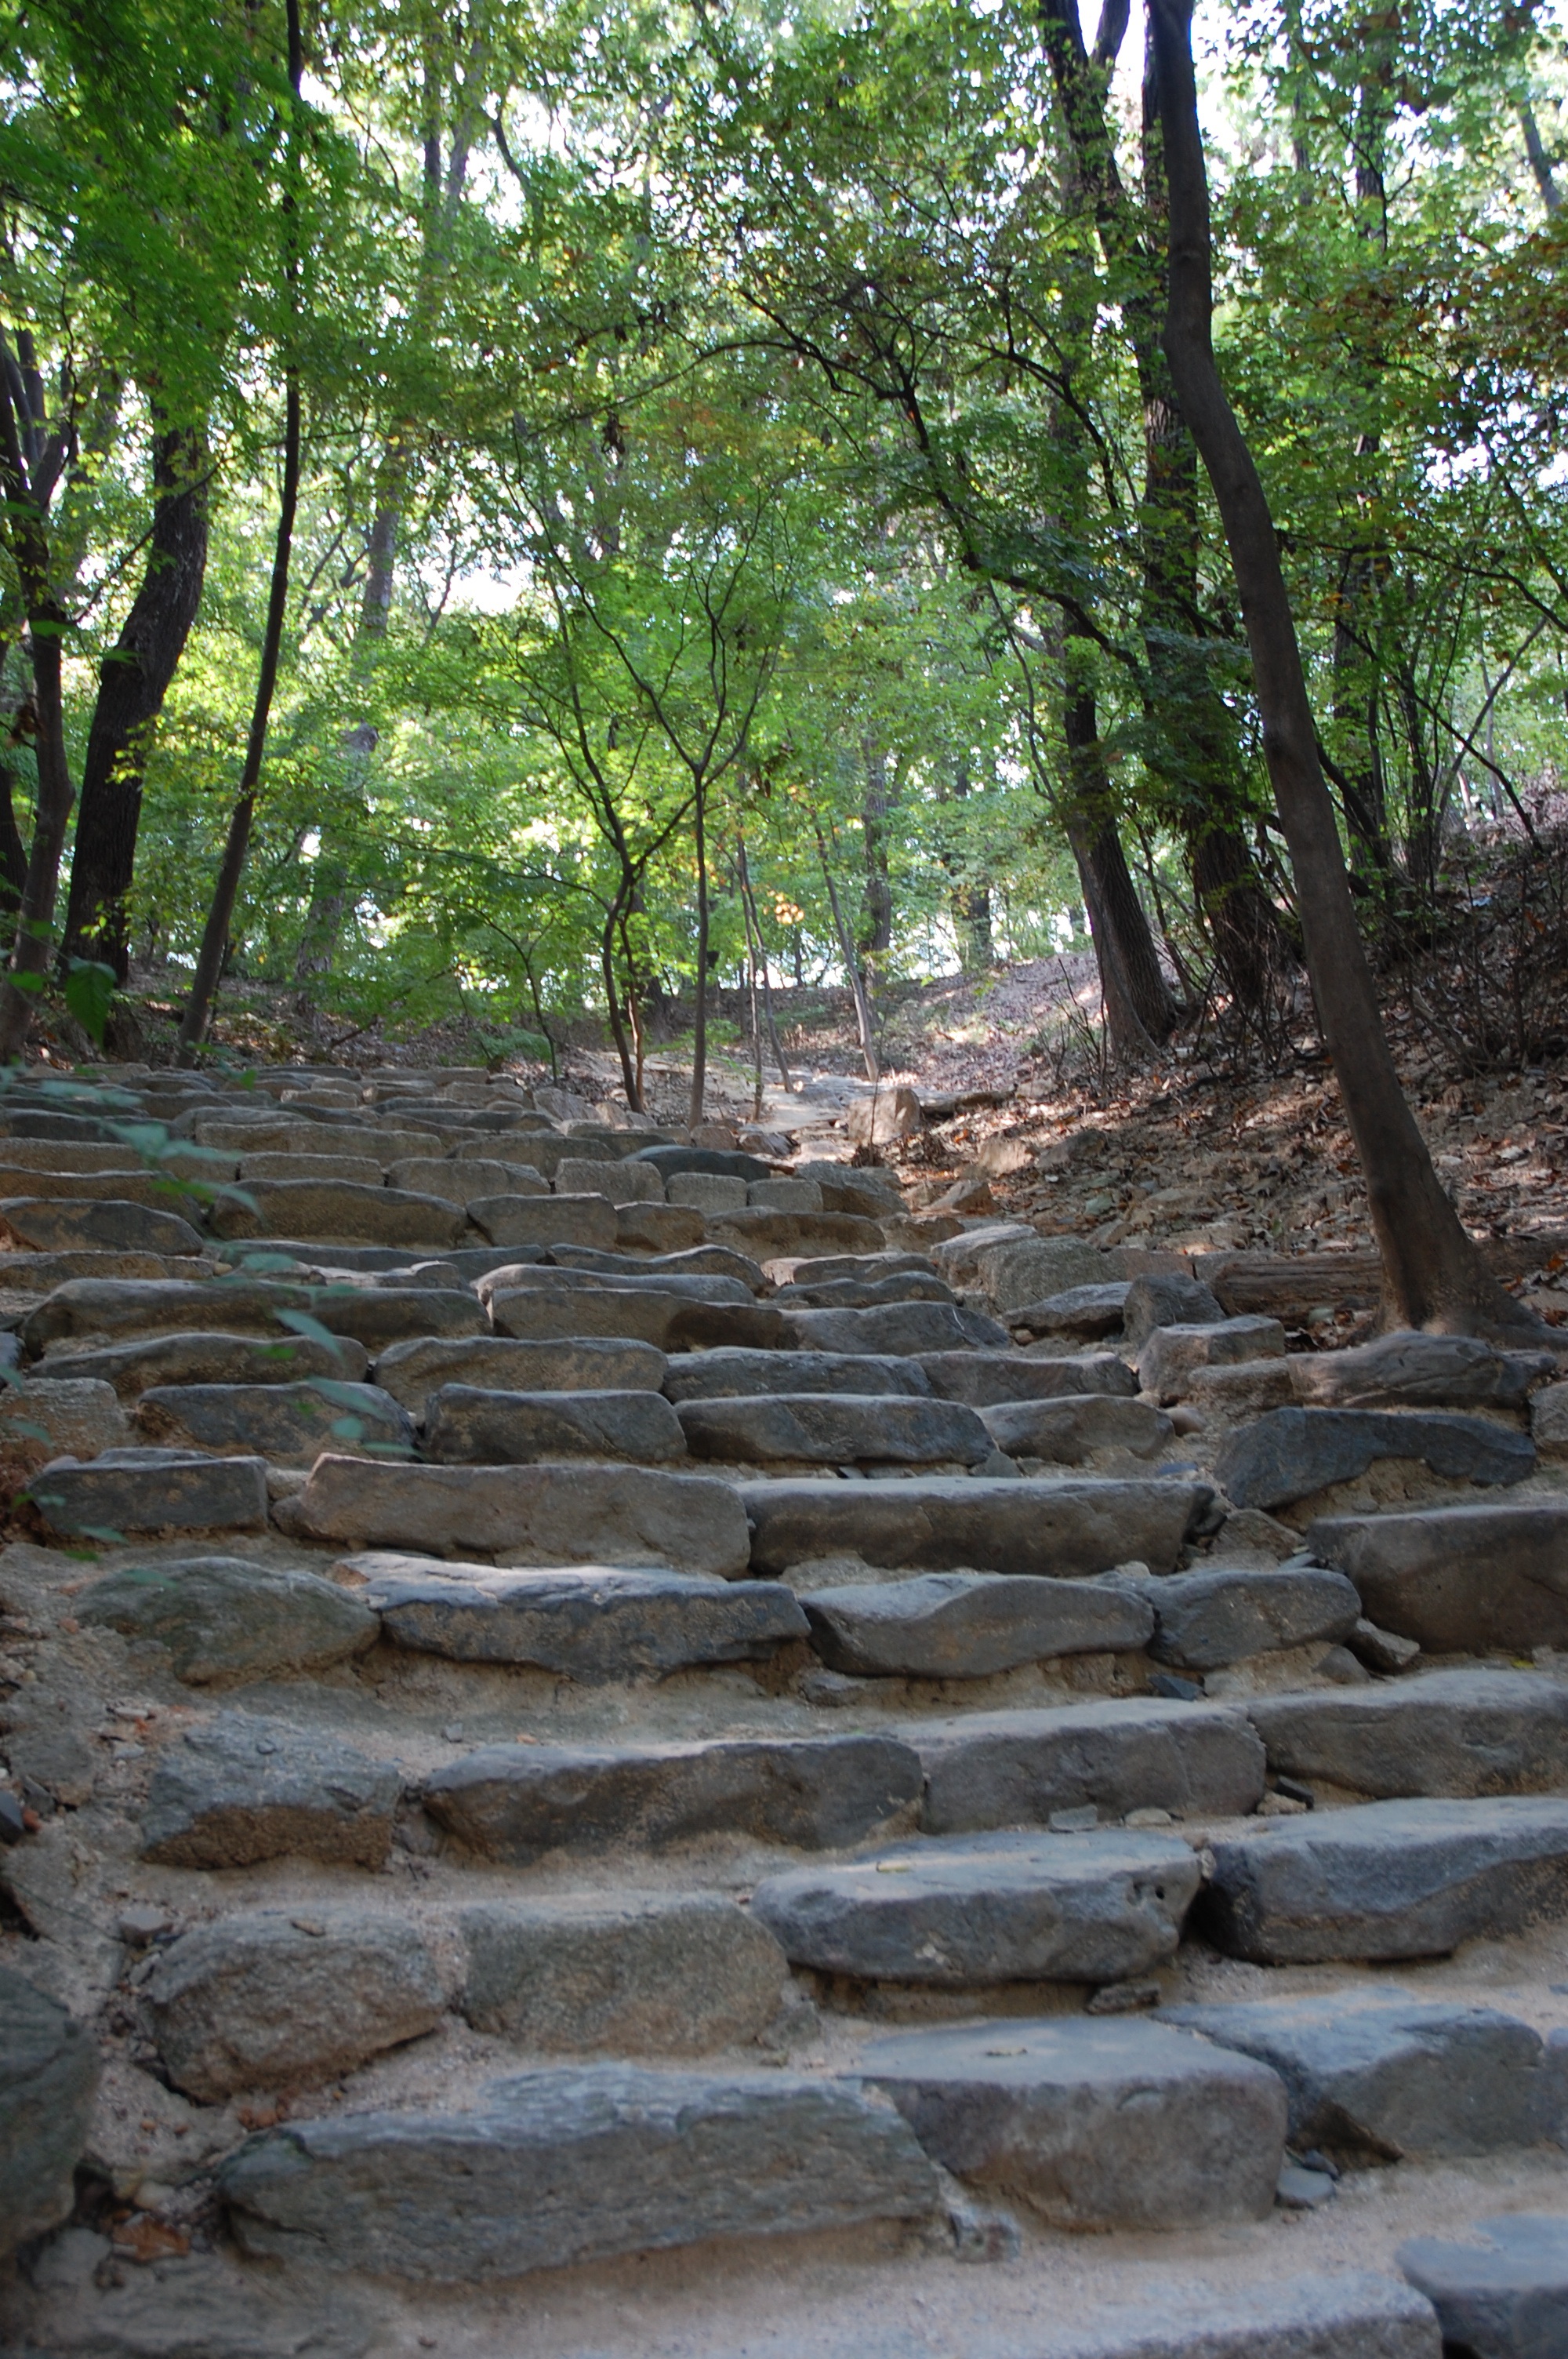
landscape, tree, nature, forest, rock, wilderness, wood, trail, palace, travel, stream, spring, asia, garden, korea, stairs, woodland, tradition, habitat, seoul, south korea, changdeokgung, natural environment